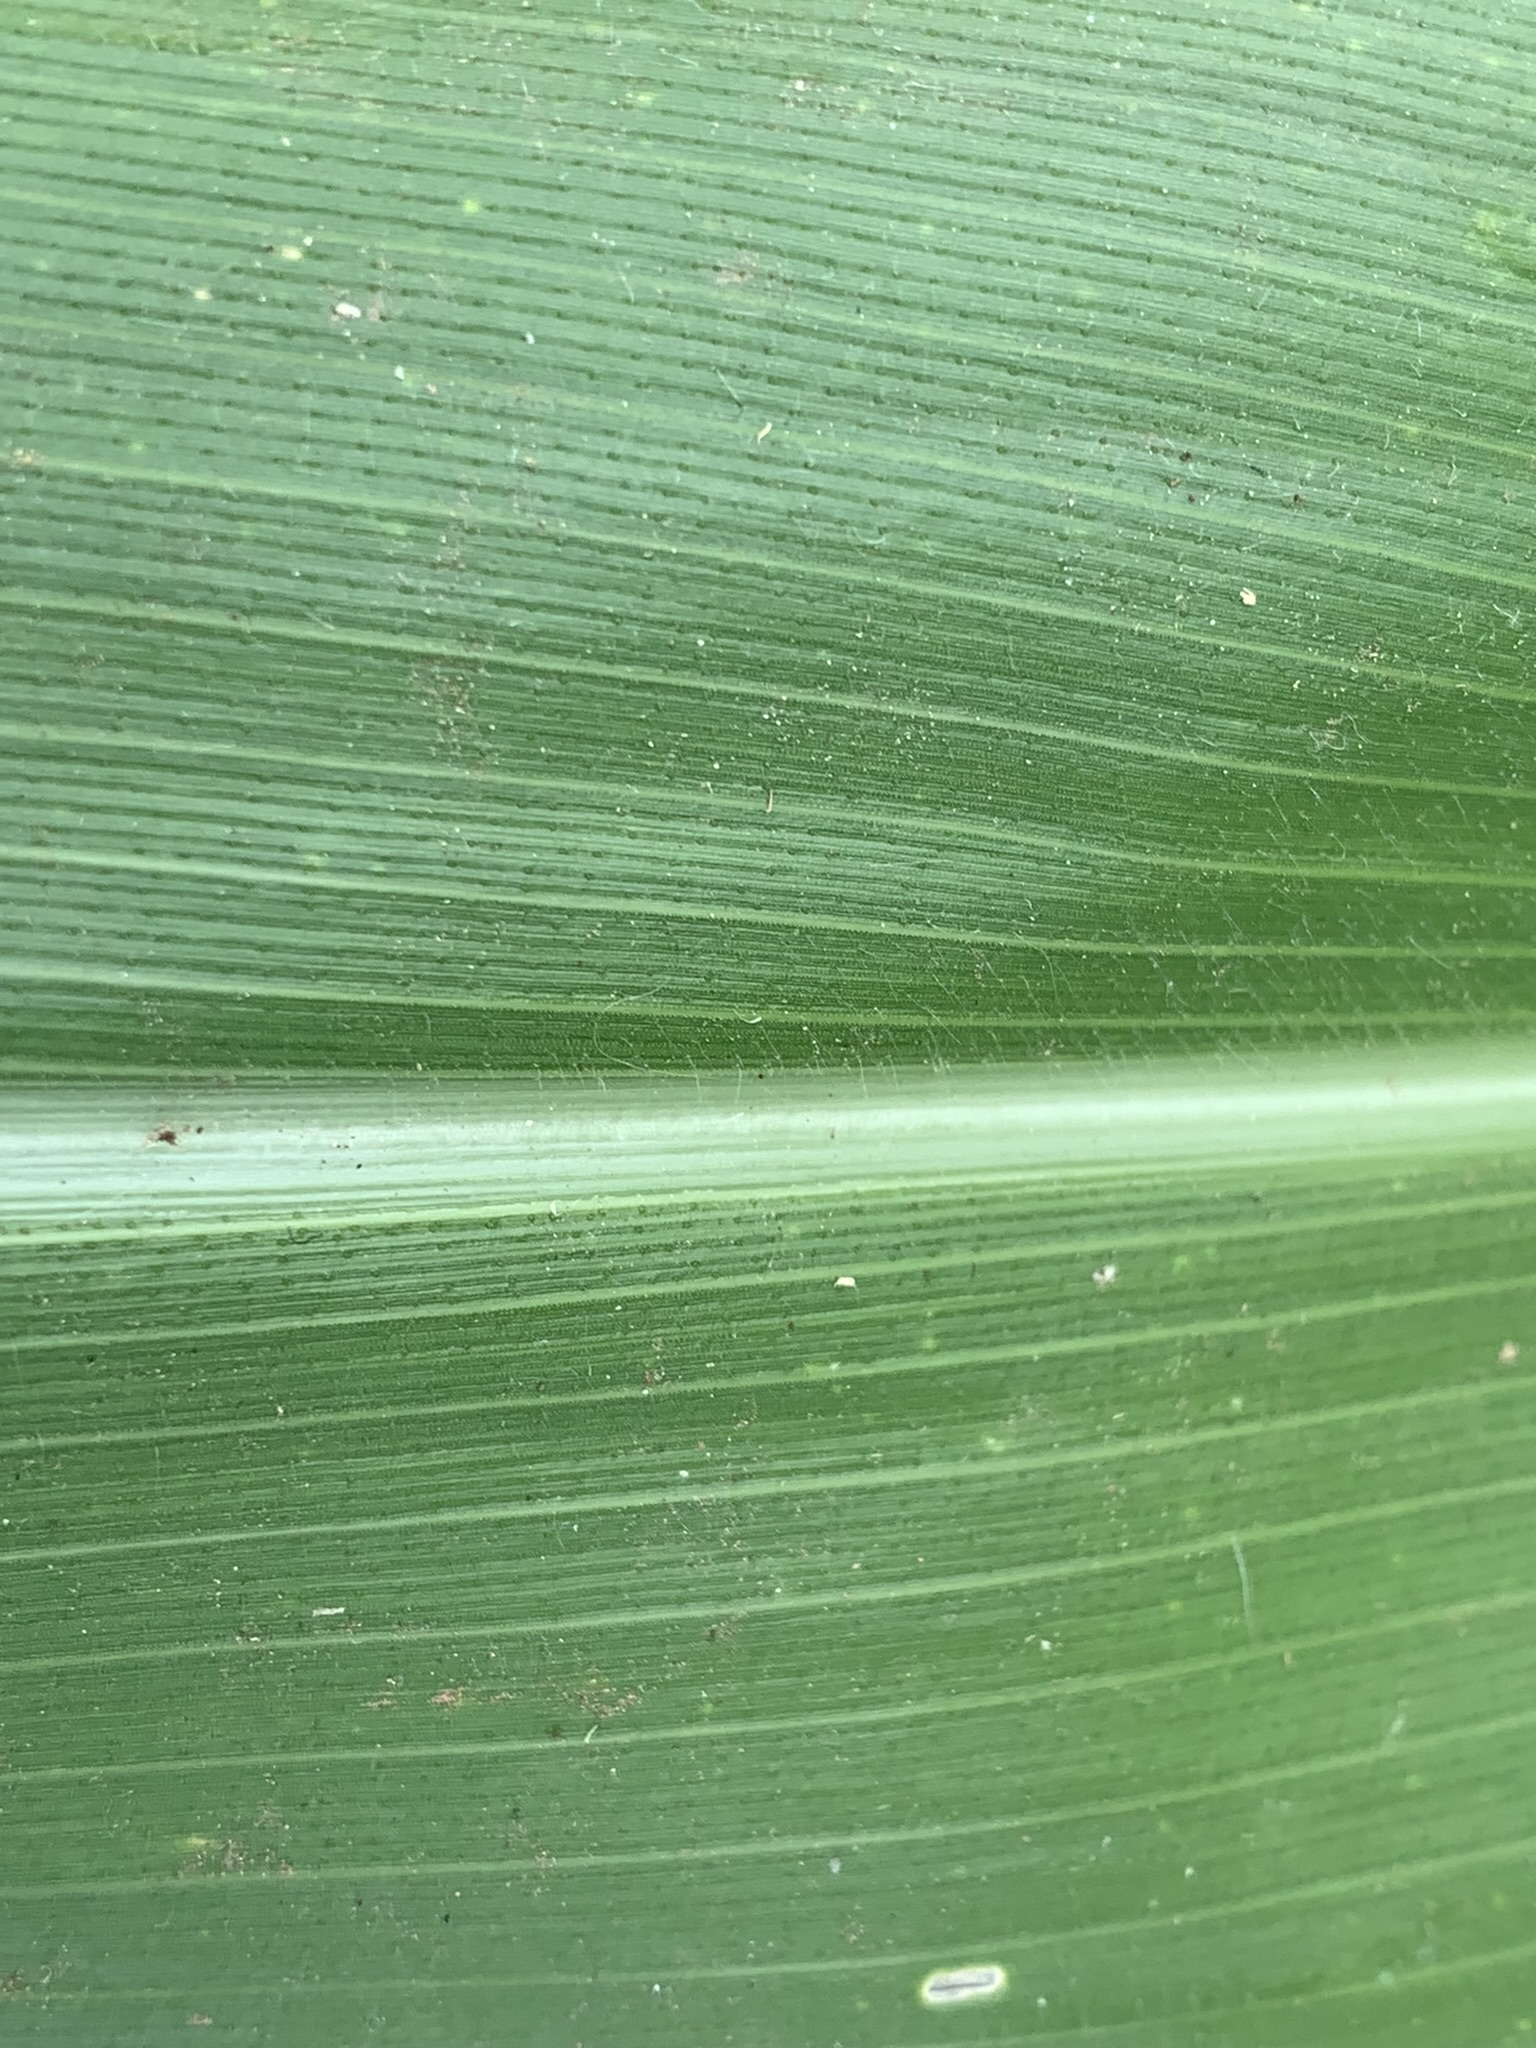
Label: Healthy